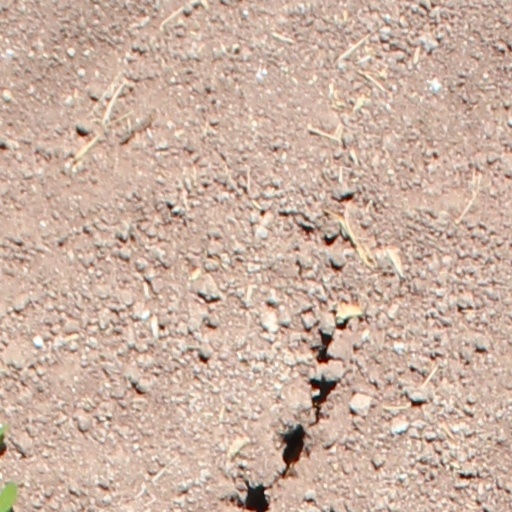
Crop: wheat